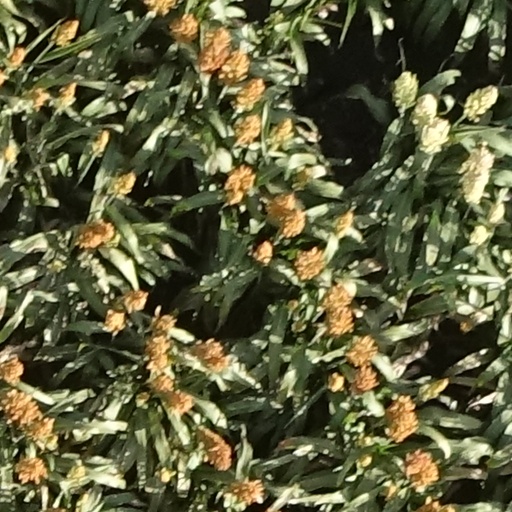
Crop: sorghum